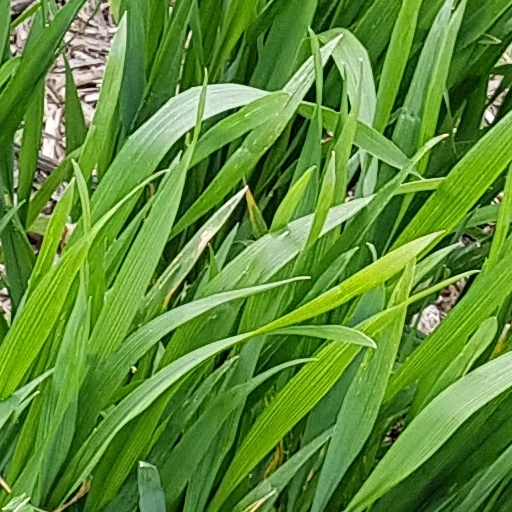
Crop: wheat